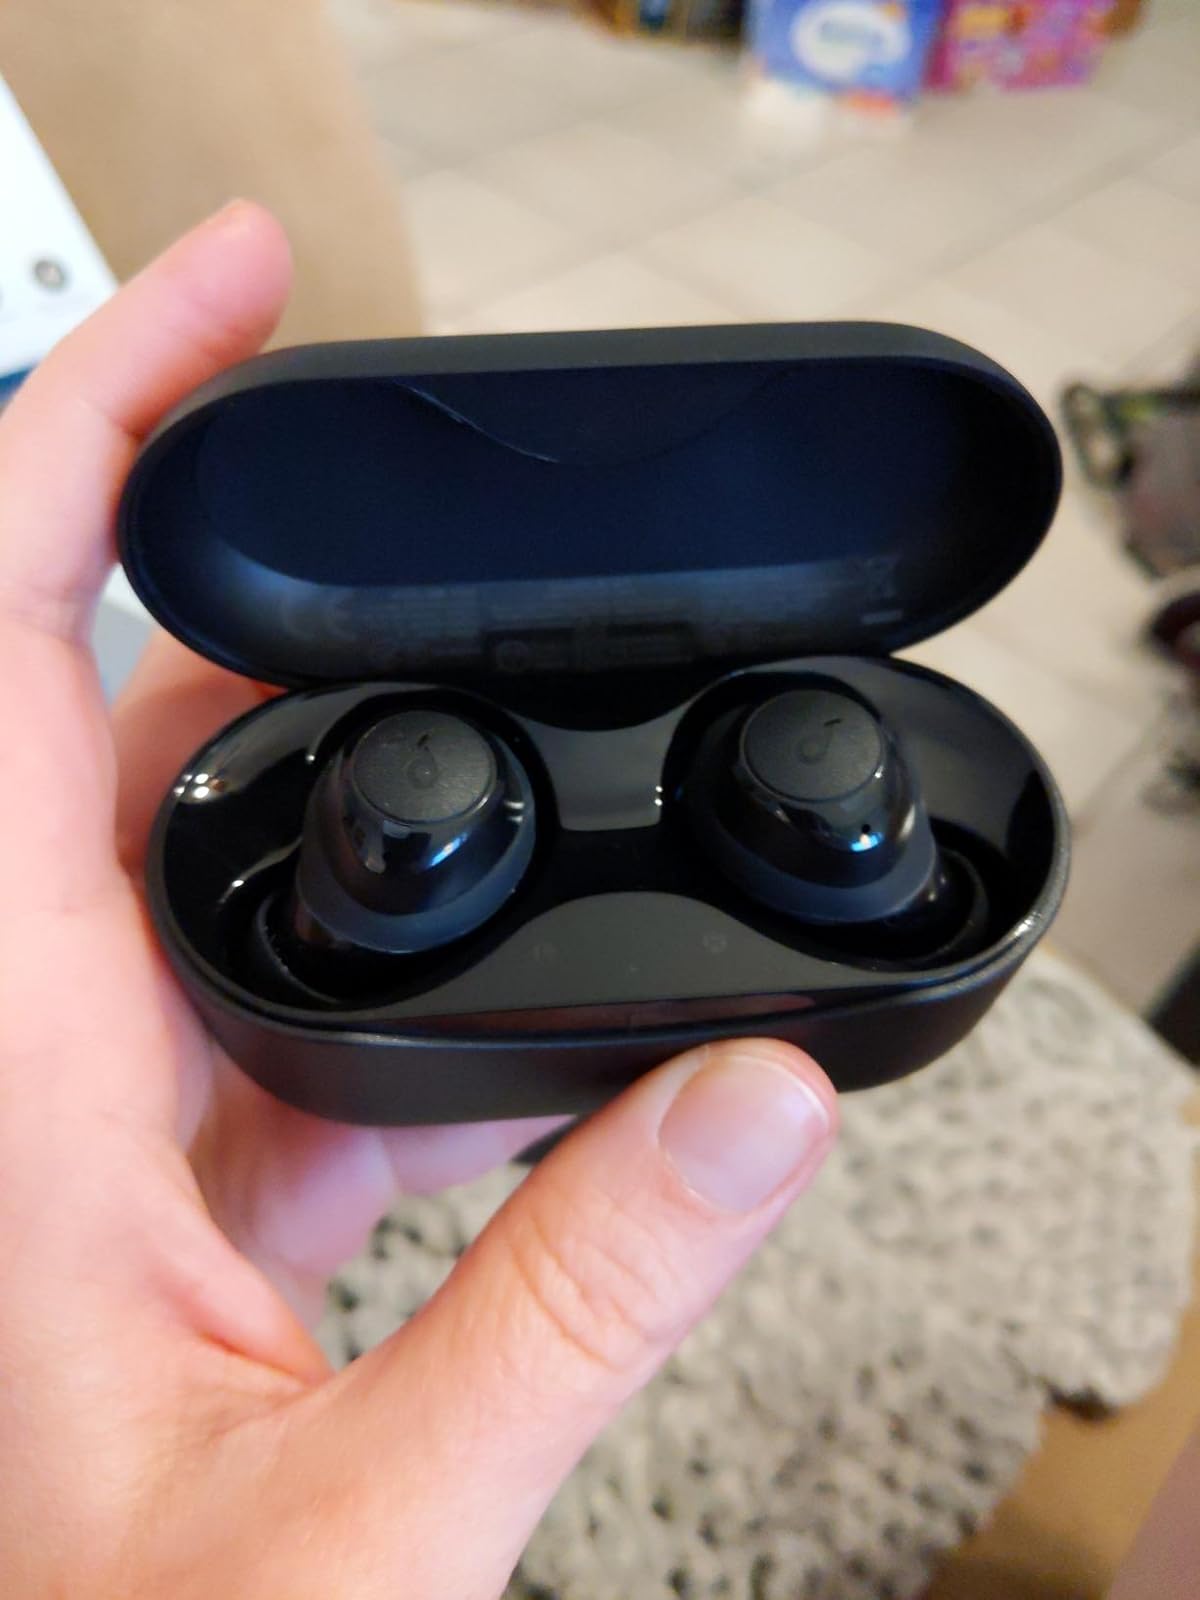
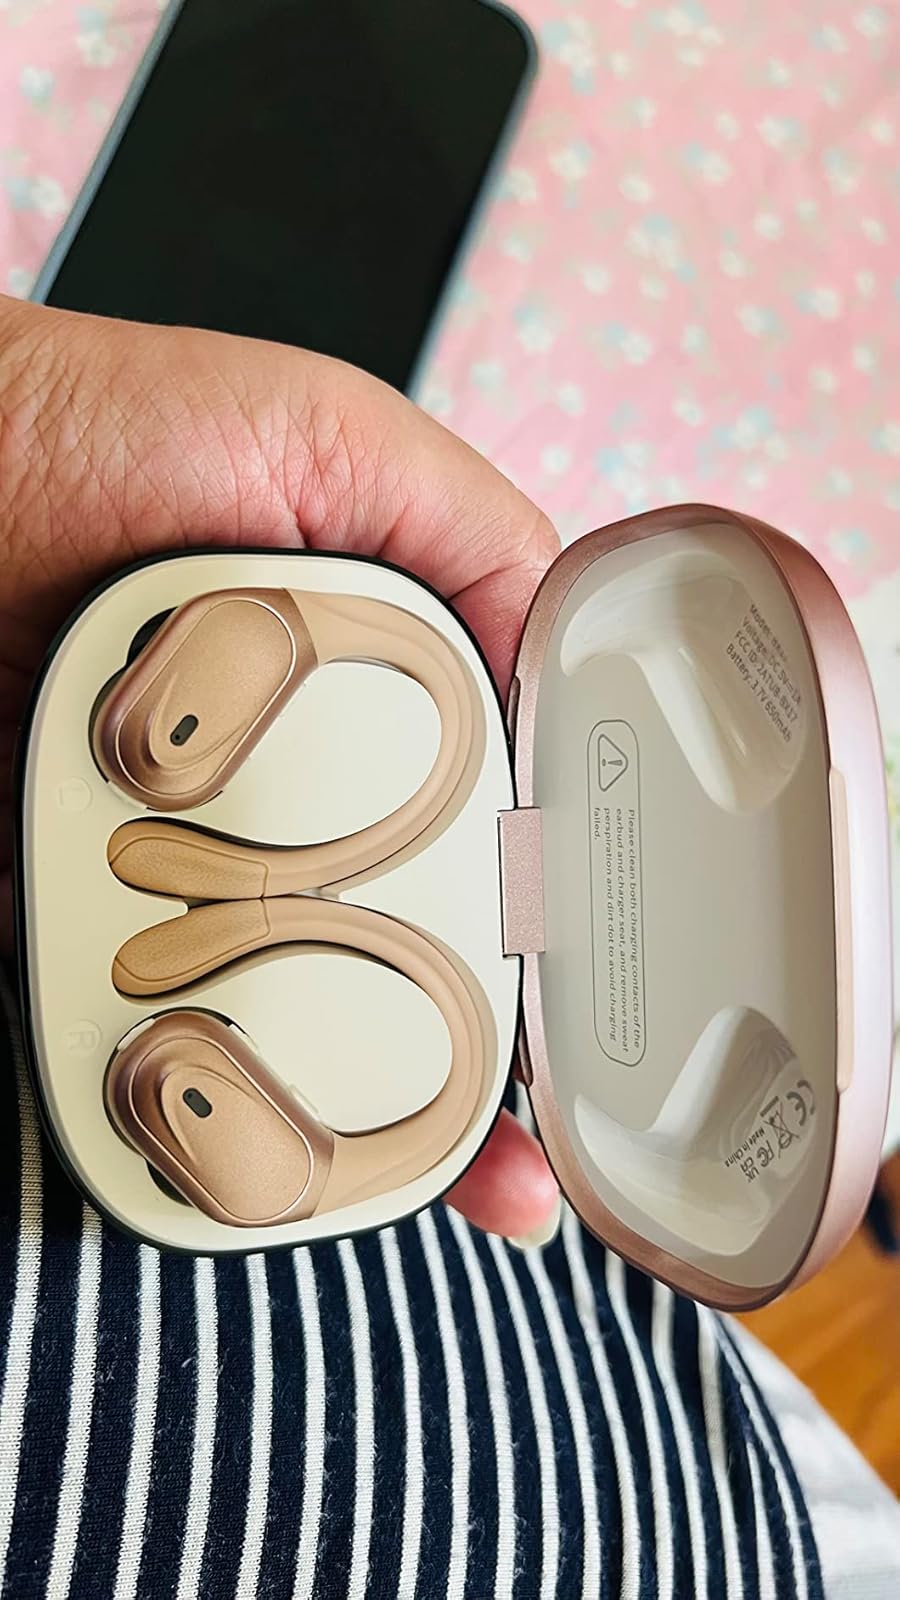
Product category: earbuds
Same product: no